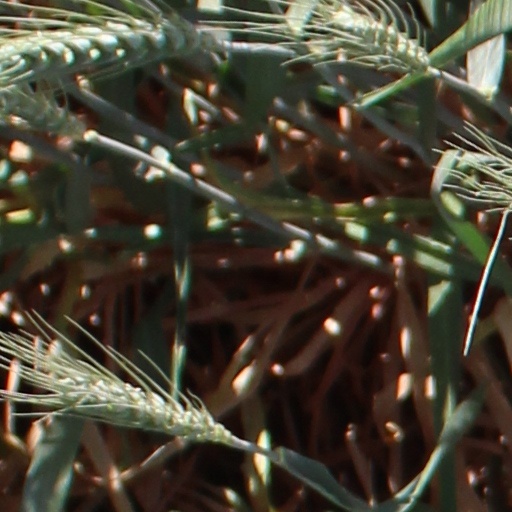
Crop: wheat